Mark P. McCahill

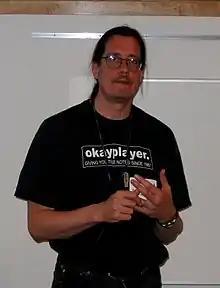

Mark Perry McCahill (born February 7, 1956) is an American computer scientist and Internet pioneer. He has developed and popularized a number of Internet technologies since the late 1980s, including the Gopher protocol, Uniform Resource Locators (URLs), and POPmail.